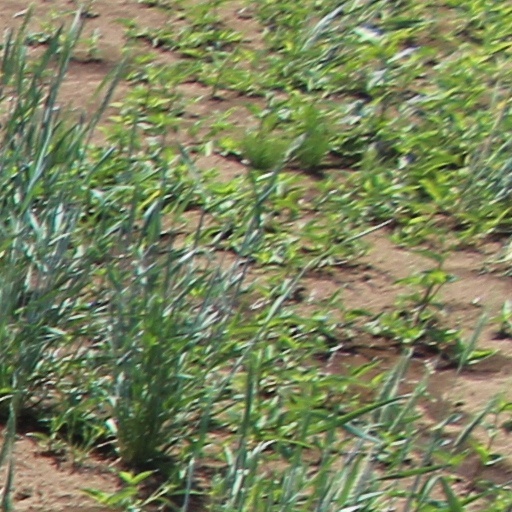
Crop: wheat